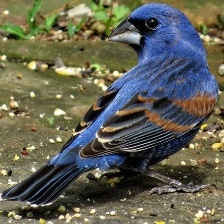
Species: BLUE GROSBEAK
Scientific name: PASSERINA CAERULEA